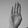
ASL letter: B